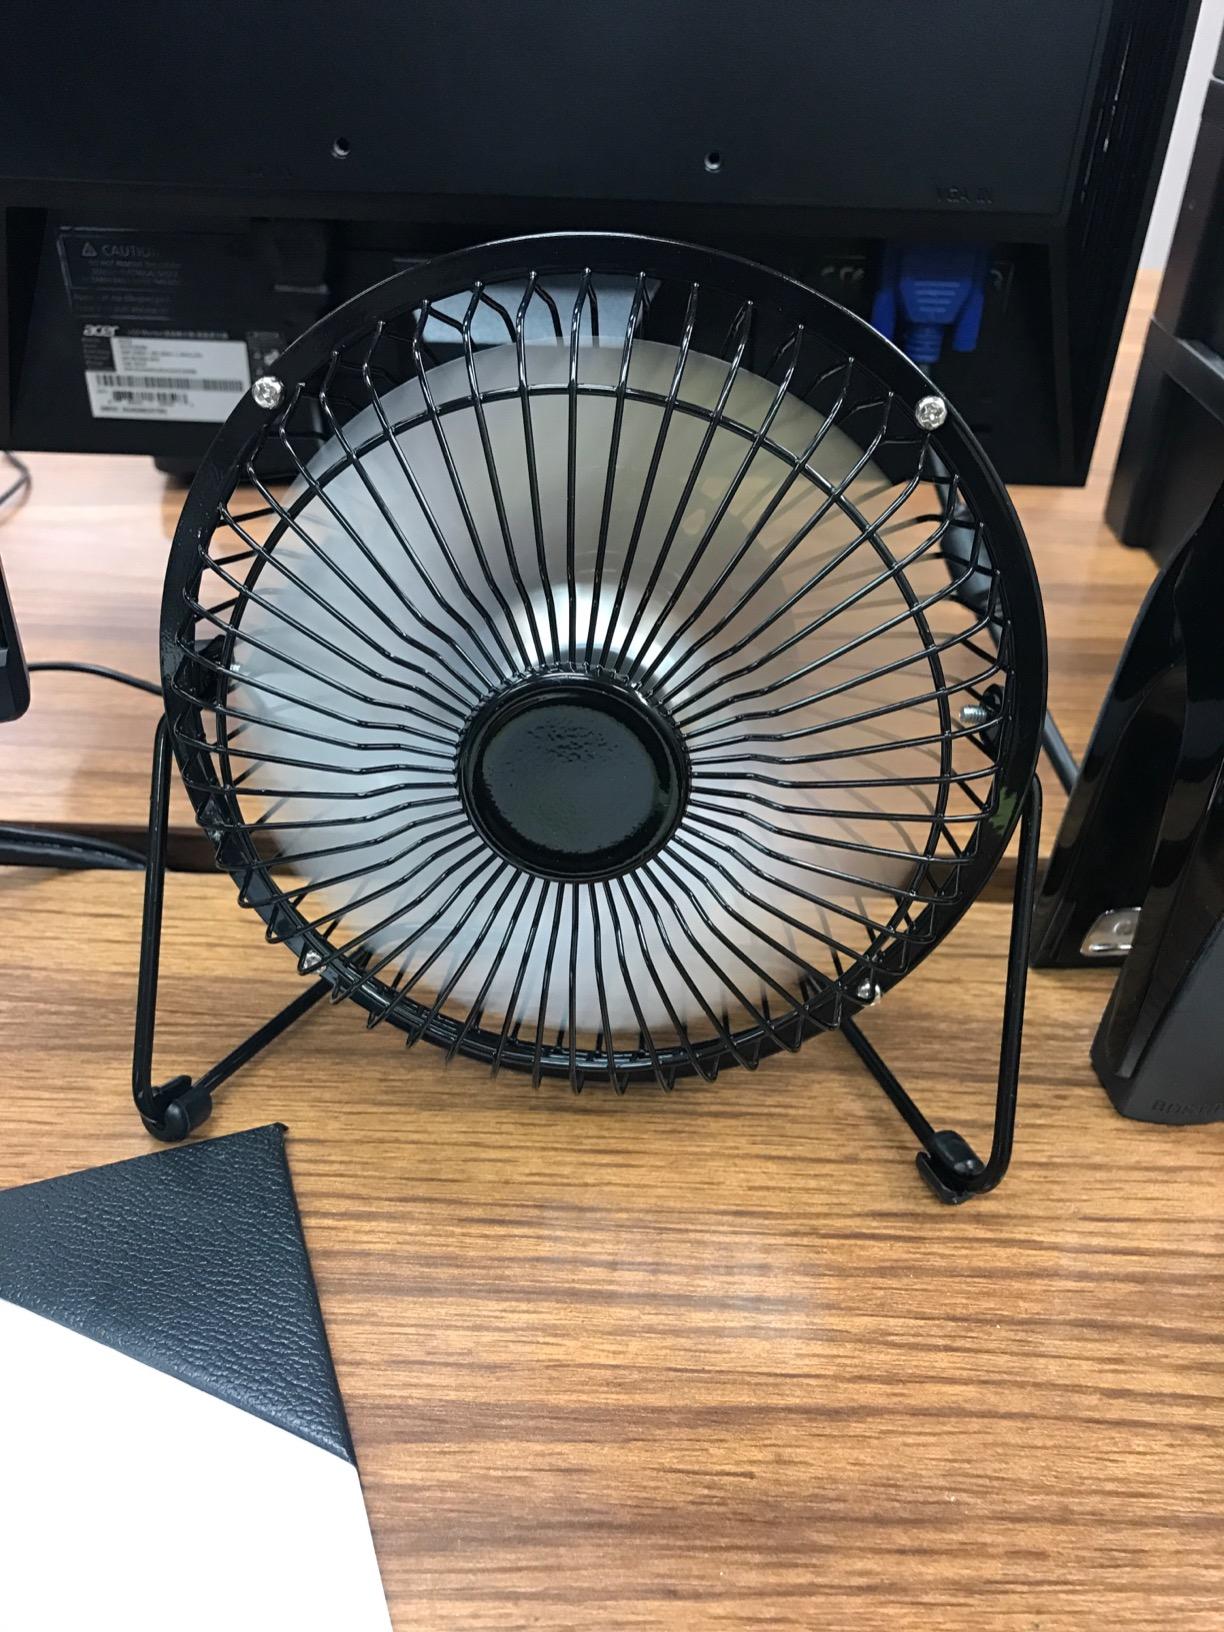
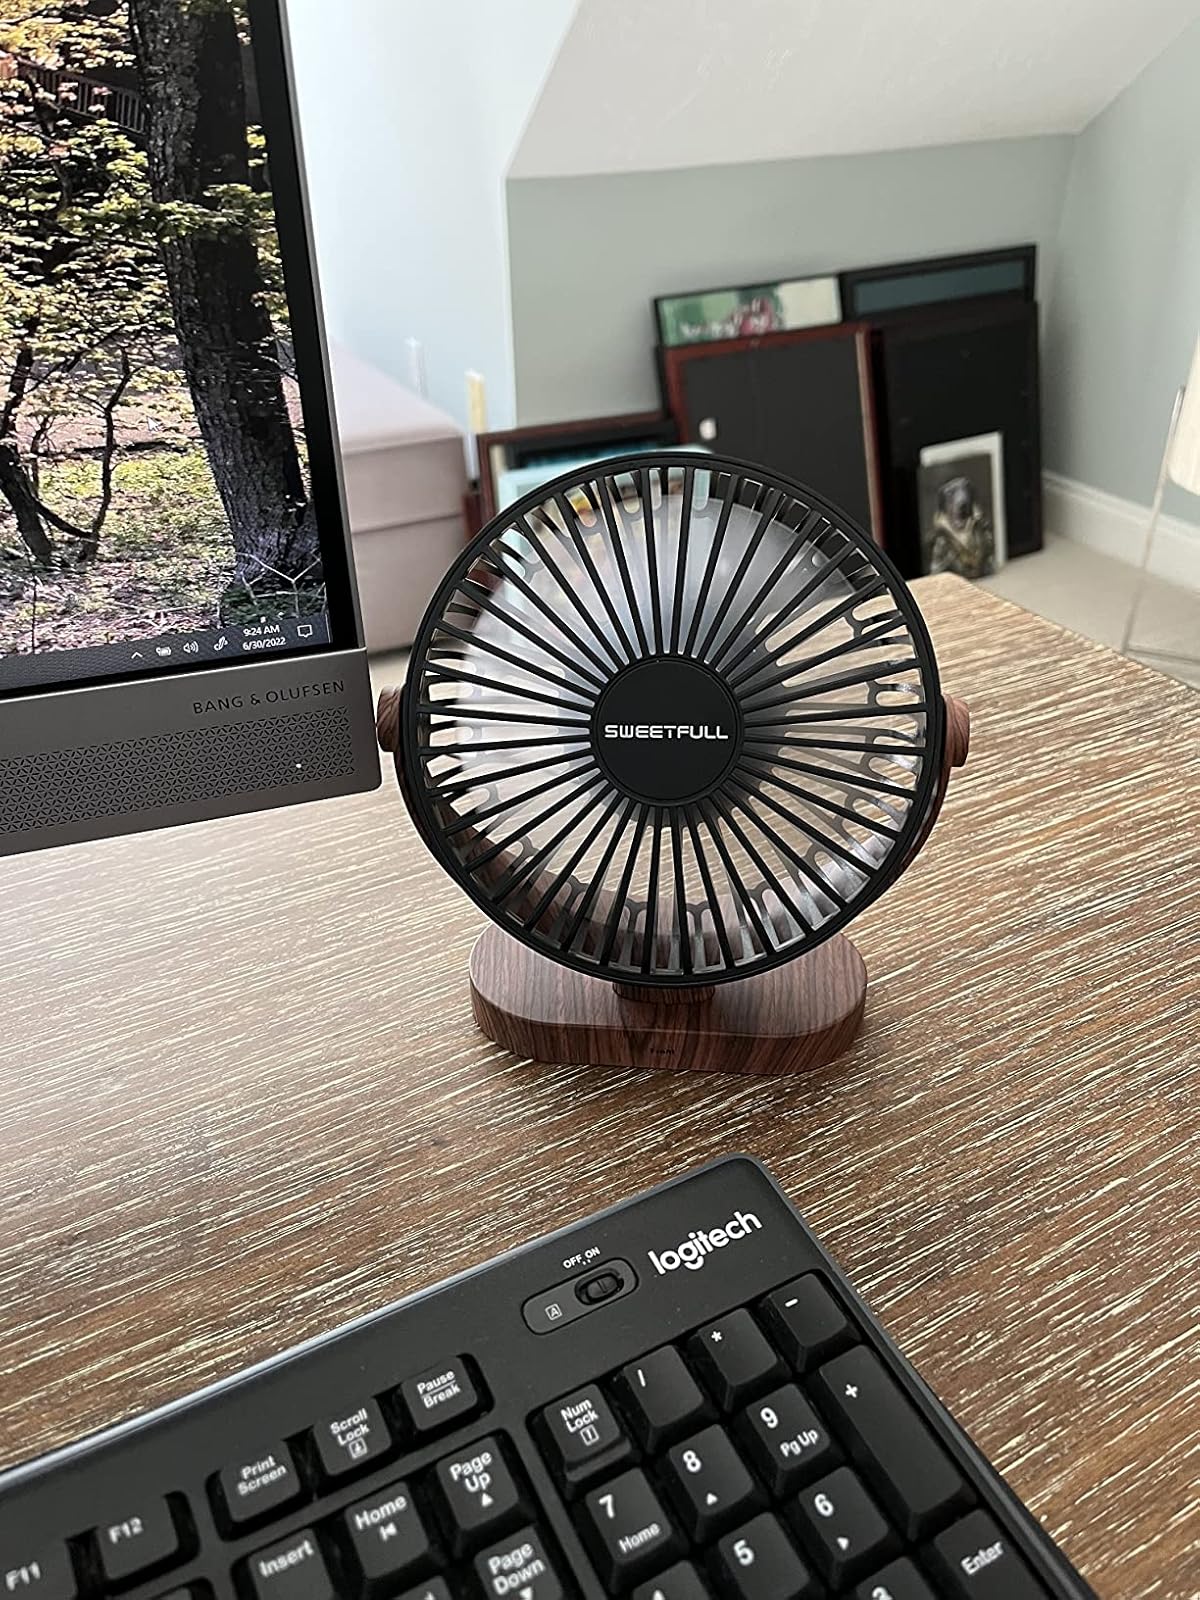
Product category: fan
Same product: no